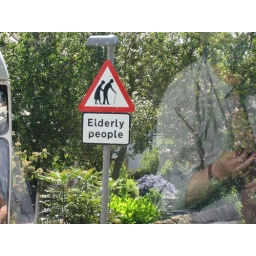
Couldn't resist taking a picture of this sign. They had a few funny road signs in Ireland and Scotland.